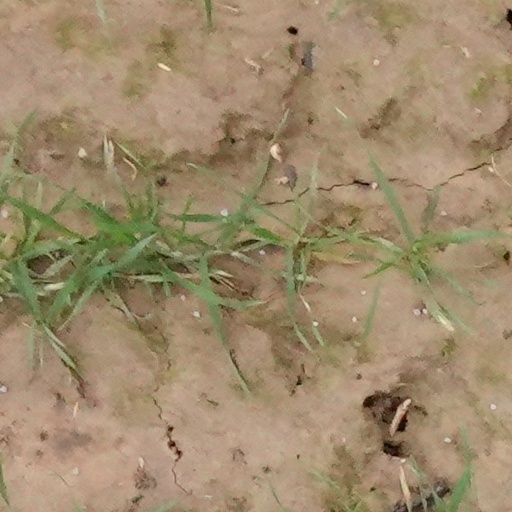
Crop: wheat